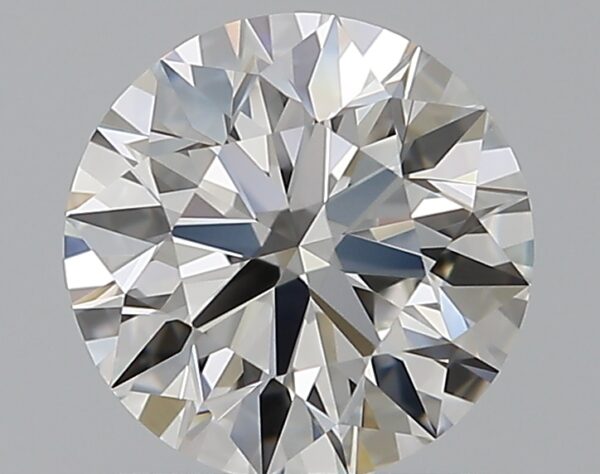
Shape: round
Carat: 1
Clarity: VVS1
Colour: F
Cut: EX
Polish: EX
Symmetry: EX
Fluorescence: N
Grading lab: GIA
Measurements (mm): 6.4 x 6.44 x 3.98